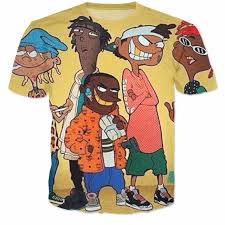
Portrait style: Cartoon Portrait